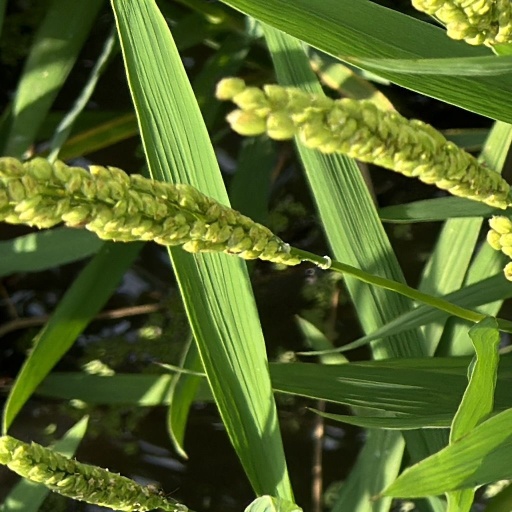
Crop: rice